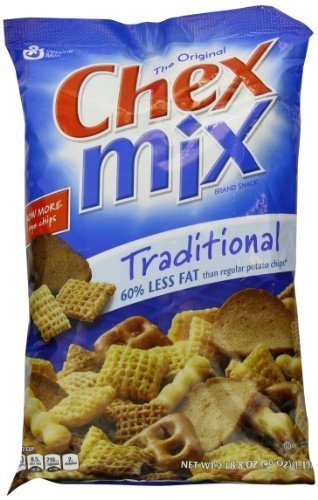
Item Name: Chex Mix Traditional Savory Snack Mix (40 Ounce)
Value: 40.0
Unit: Ounce

Price: 24.14